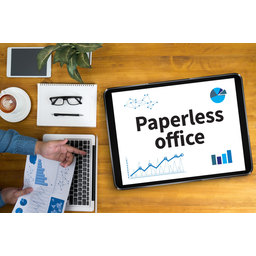
Label: paper